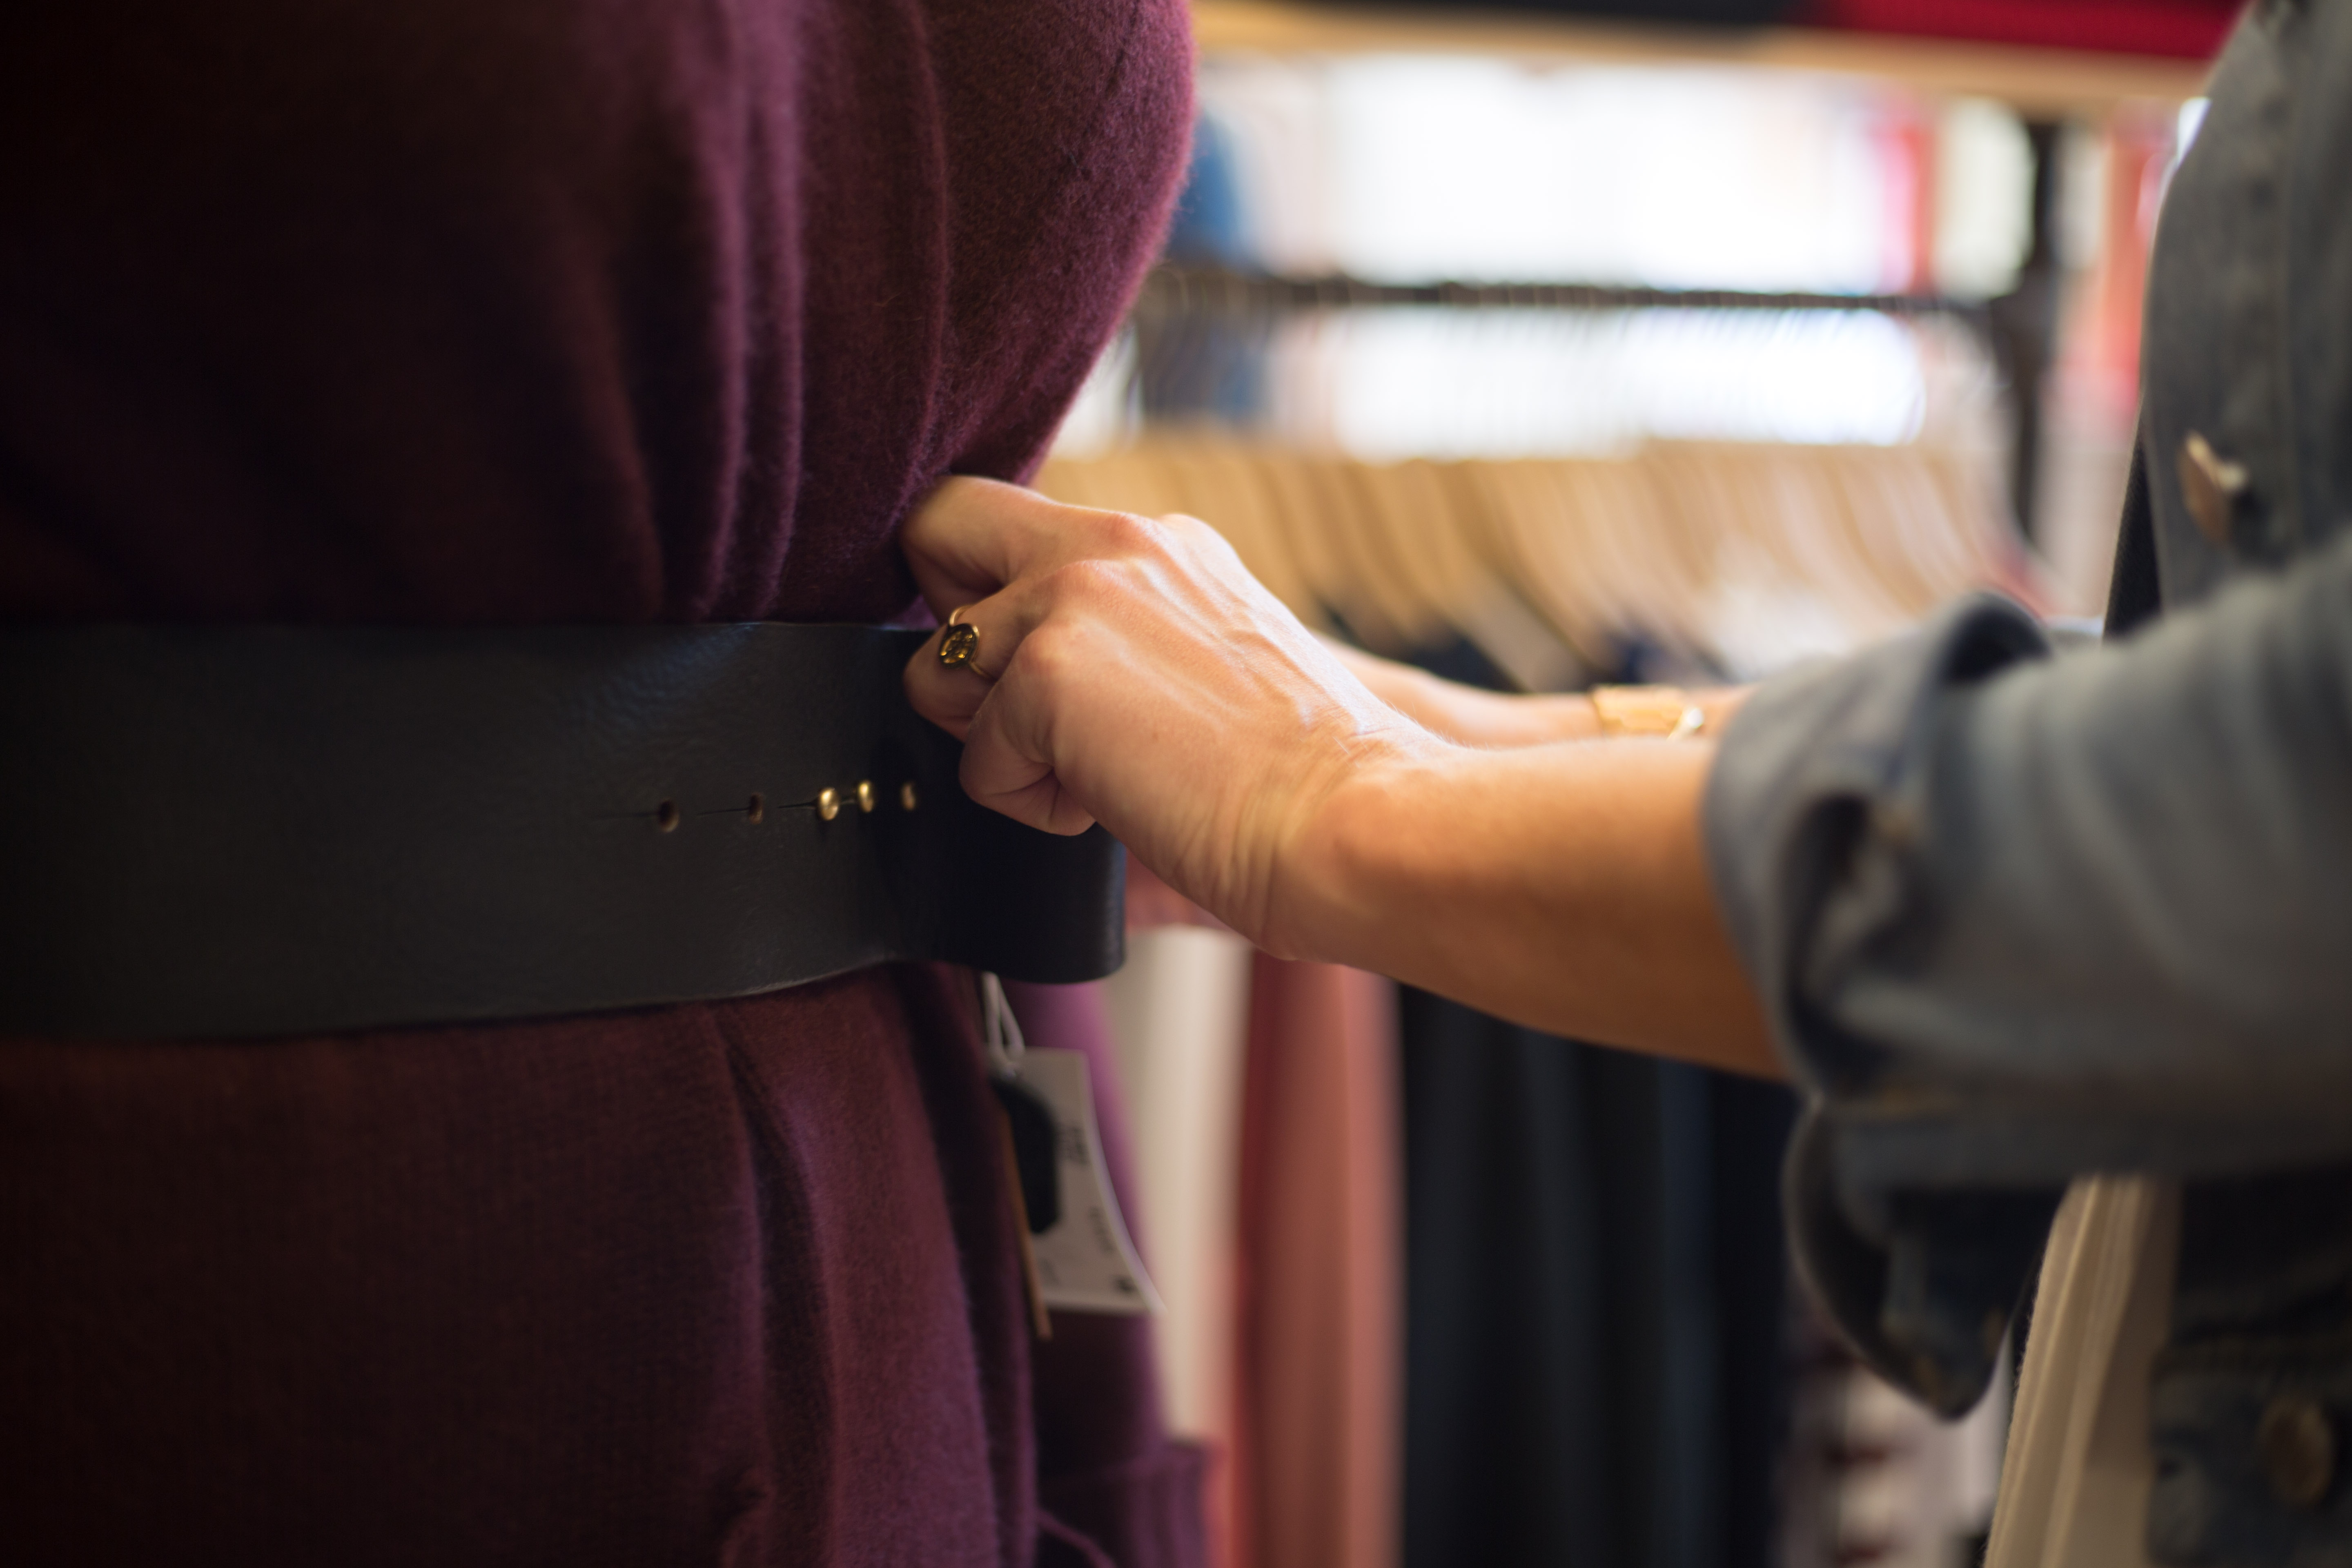
purple, hand, pink, arm, dress, magenta, photography, gesture, waist, fashion accessory, abdomen